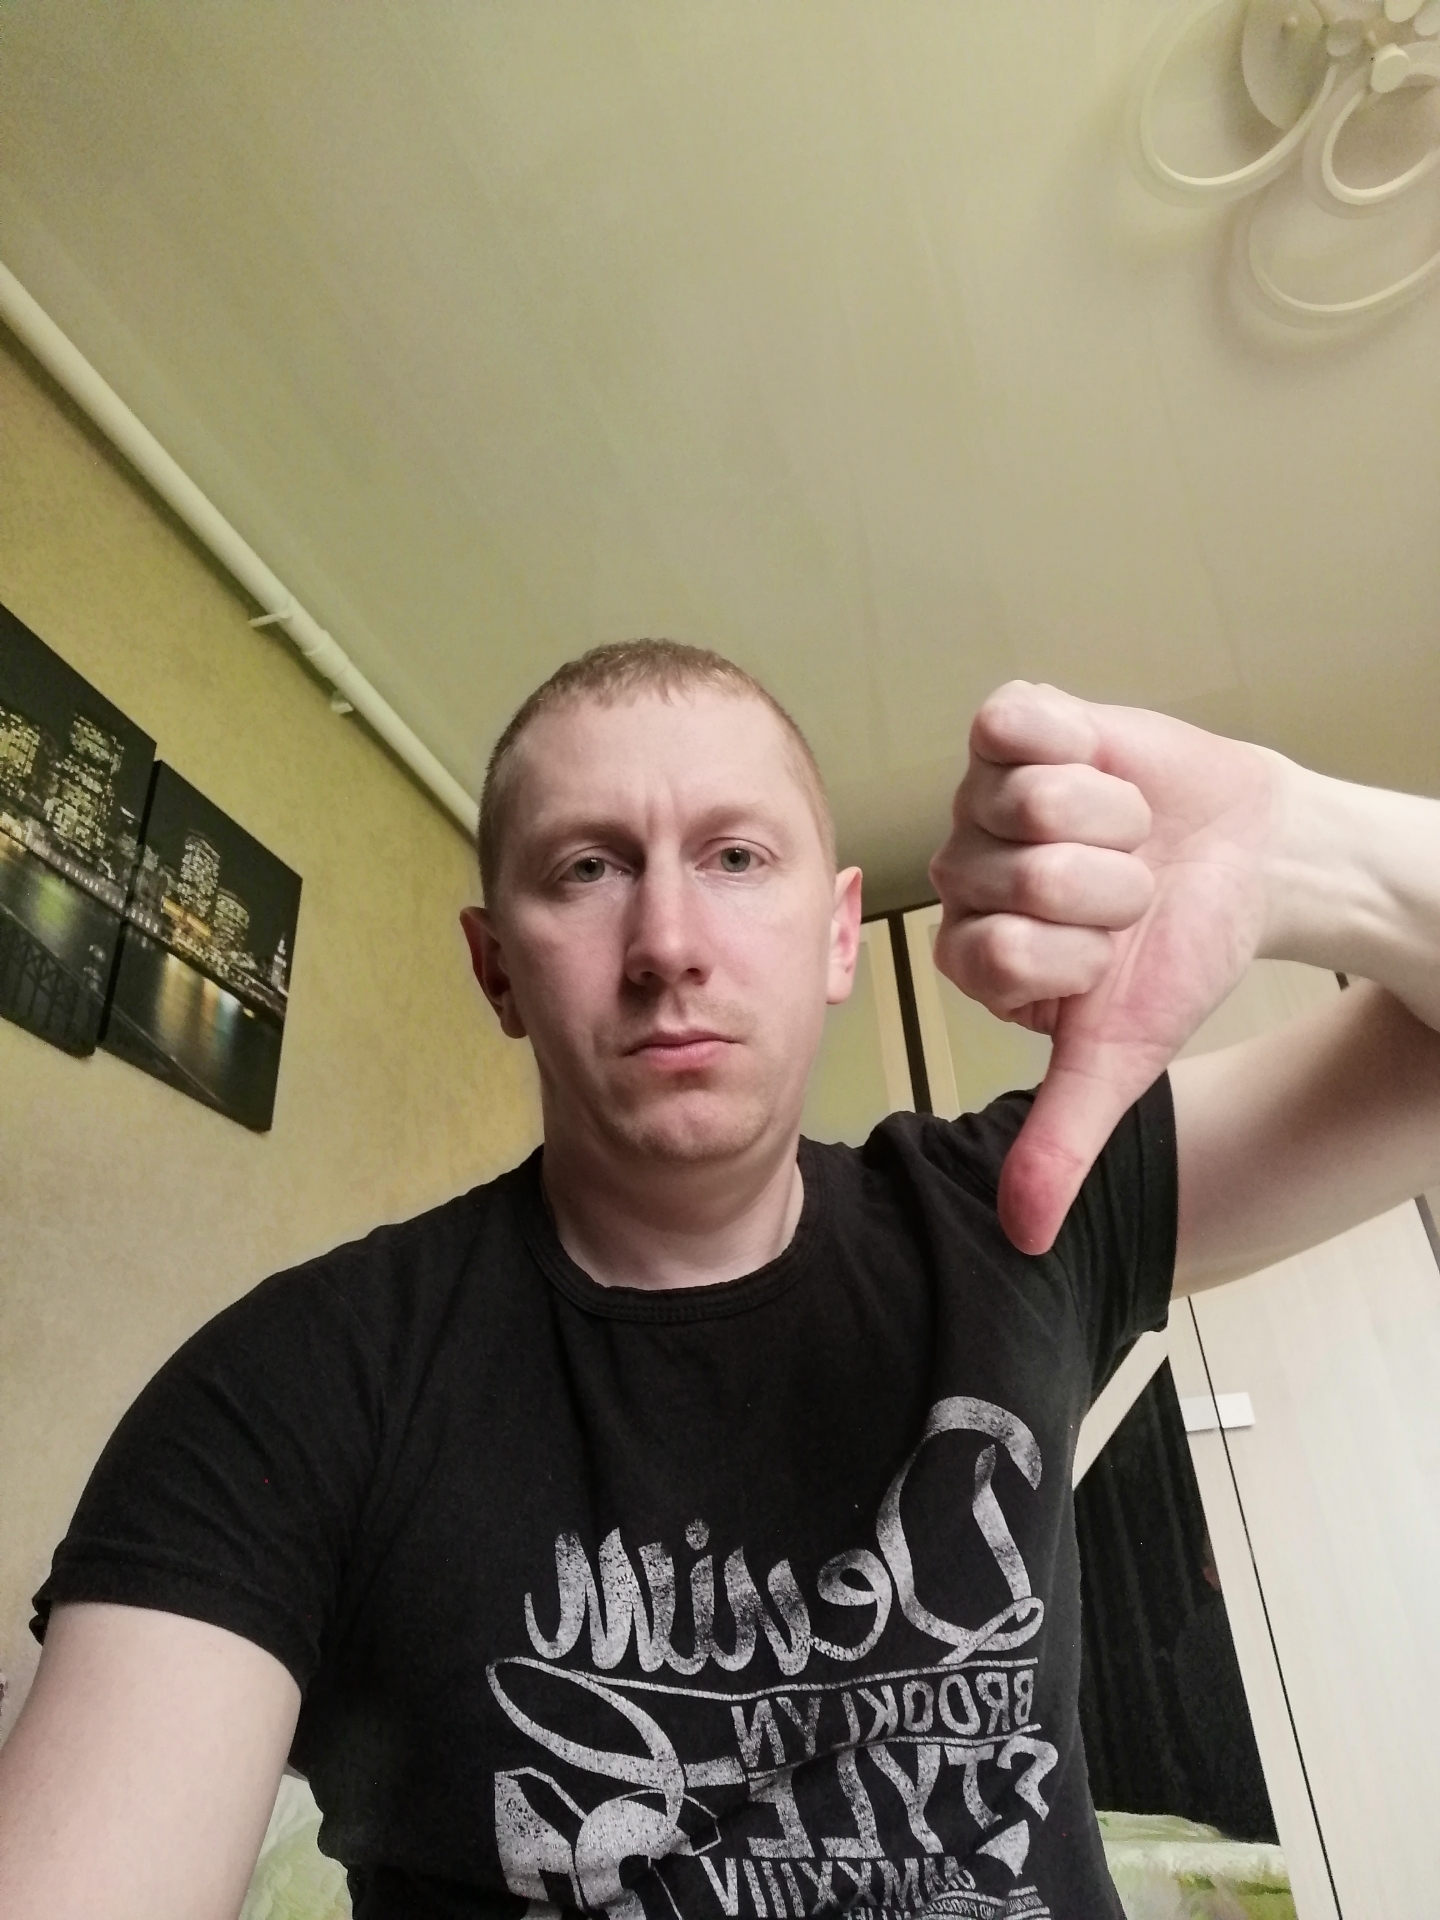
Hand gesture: dislike